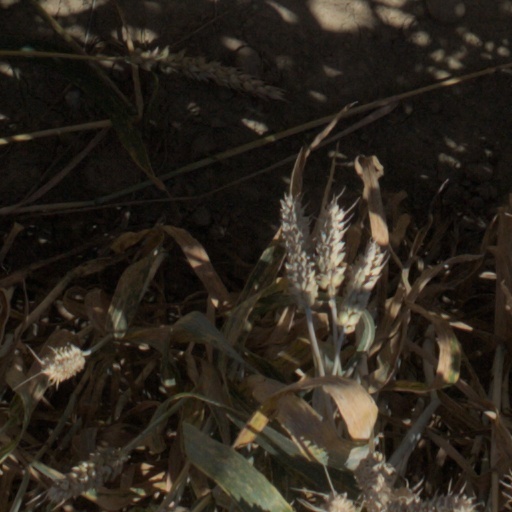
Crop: wheat